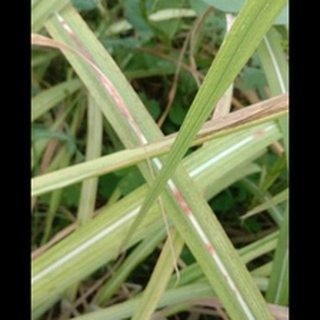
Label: sugarcane_red_rot